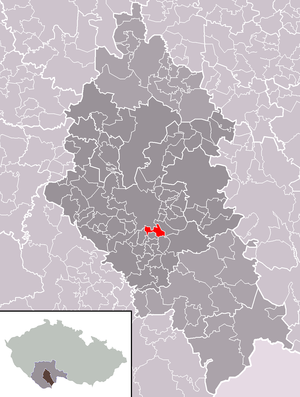
Staré Hodějovice est une commune du district de České Budějovice, dans la région de Bohême-du-Sud, en République tchèque. Sa population s'élevait à 1 304 habitants en 2020.